John A. Macdonald

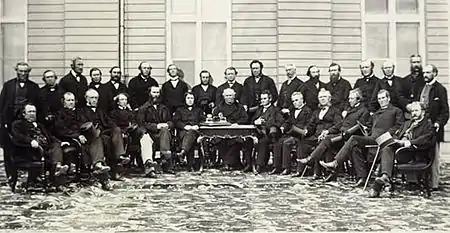
The Quebec Conference. Macdonald is seated fourth from left.

As his government had fallen again, Macdonald approached the new governor general, Lord Monck, to dissolve the legislature. Before Macdonald could act on this, Brown approached him through intermediaries; the Grit leader believed that the crisis gave the parties the opportunity to join together for constitutional reform. Brown had led a parliamentary committee on confederation among the British North American colonies, which had reported back just before the Taché-Macdonald government fell. Brown was more interested in representation by population; Macdonald's priority was a federation that the other colonies could join. The two compromised and agreed that the new government would support the "federative principle"a conveniently elastic phrase. The discussions were not public knowledge and Macdonald stunned the Assembly by announcing that the dissolution was being postponed because of progress in negotiations with Brownthe two men were not only political rivals, but were known to hate each other.